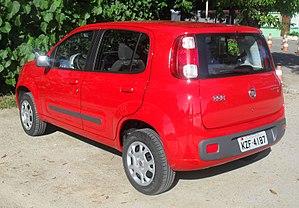
La version brésilenne de la Fiat Uno, lancée en 1984 et restée au catalogue durant 30 années, a cessé d'être fabriquée fin décembre 2013. Depuis l'arrêt de sa fabrication en Italie, elle n'avait pas disparu des marchés d'Amérique du Sud, Brésil et Argentine, ni d'Afrique du Sud ou du Pakistan. Au fil de ses nombreuses évolutions techniques, la Fiat Uno était devenue Fiat Mille en 2004. Il s'en est encore vendu 100.000 exemplaires en 2012.